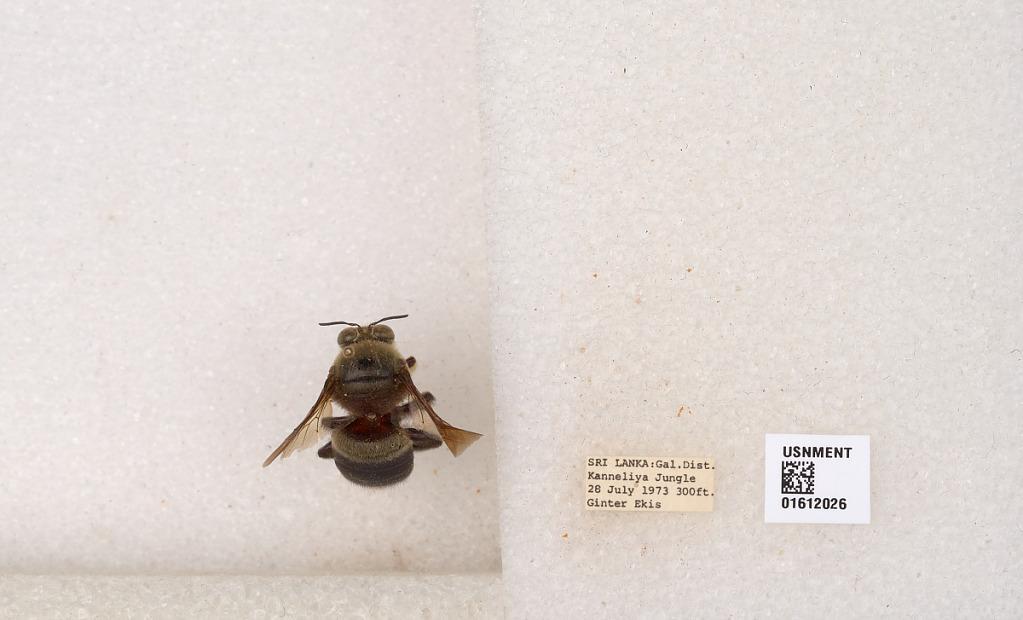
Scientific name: Xylocopa (Zonohirsuta) sp.
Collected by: G. Ekis
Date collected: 1973-7-28
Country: Sri Lanka
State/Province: Southern
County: Galle
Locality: Kanneliya Jungle